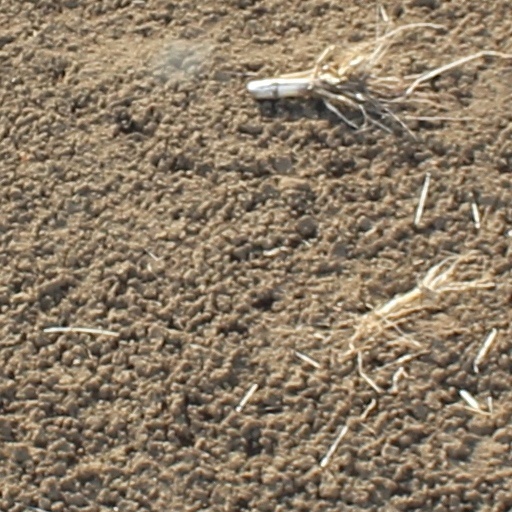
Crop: wheat